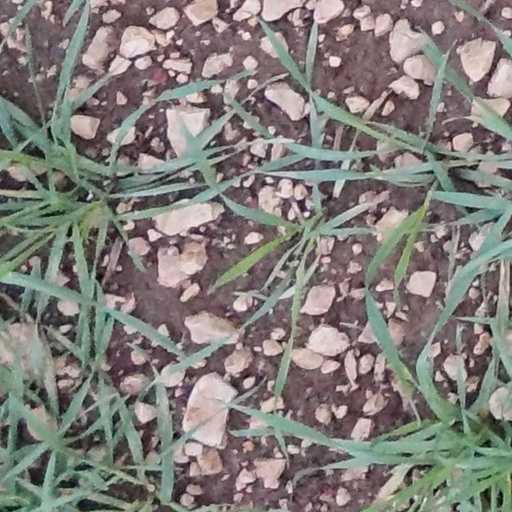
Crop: wheat